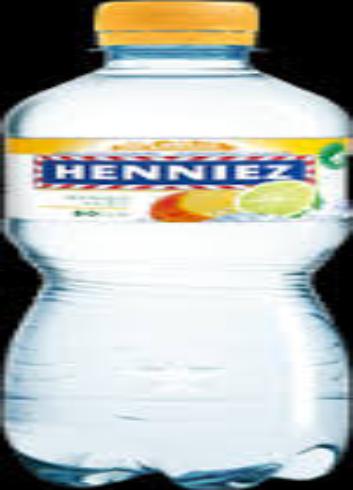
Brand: Henniez
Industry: Food